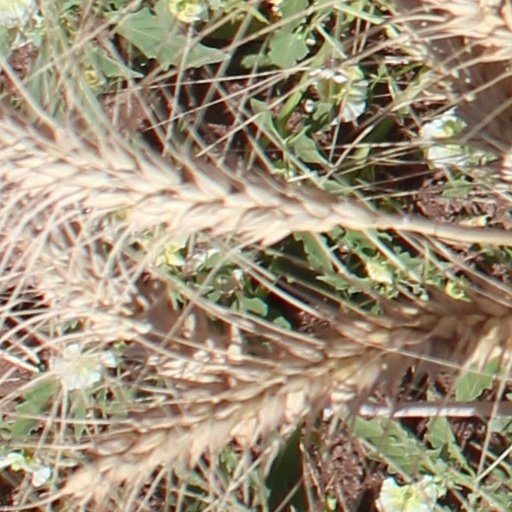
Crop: wheat